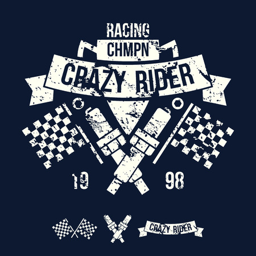
emblem of the racing car in retro style .